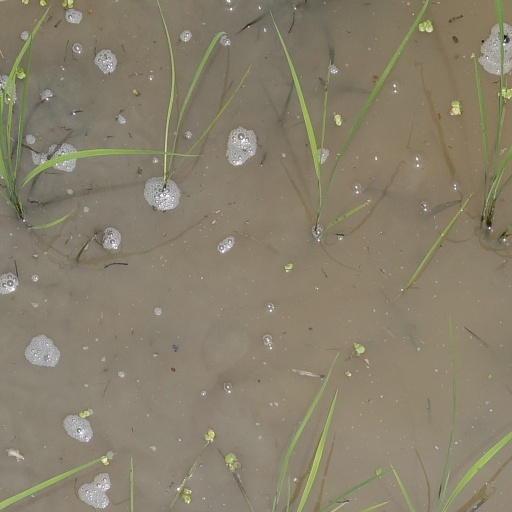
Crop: rice